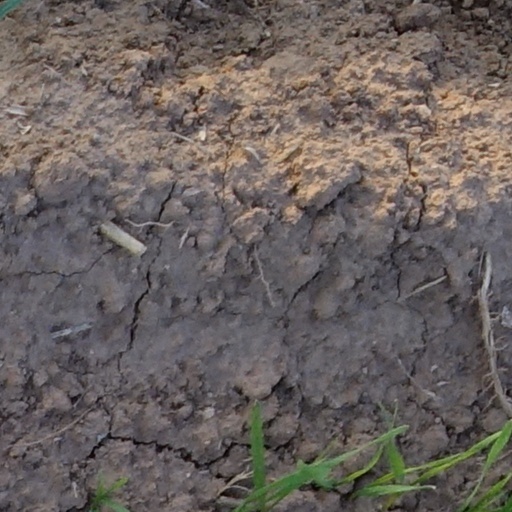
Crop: wheat